The Absentee (1915 film)

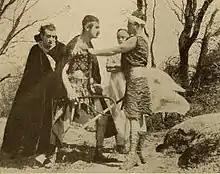
Success admonishing Might, with Evil (left) and Justice (background)

In a prologue, the mythical figure of Ambition seeks to attain the position currently held by Success. Success has reached the pinnacle of his desire, and sits looking over his kingdom. Having achieved his success, Success decides to take a break and goes off with Pleasure, leaving Might in control of the land. Might, under the influence of Evil, along with Might's wife Extravagance, as well as by his daughter Vanity, begins to abuse the land's occupants, including Toil, Age, Strength, Innocence, Happiness, and Ambition. Spurred on by Evil, who says that Justice is blind and cannot see what he is doing, Might whips the laborers. However, Justice is not blind, and she learns of the situation, informing Success, who returns and sets the situation right again.